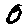
Label: 0